Leonard Bernstein

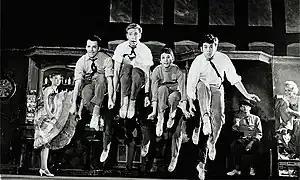
Bernstein gained prominence for the Original Broadway production of "West Side Story" in 1957

In 1953, Bernstein wrote the score for the musical "Wonderful Town" on very short notice, with a book by Joseph A. Fields and Jerome Chodorov and lyrics by Betty Comden and Adolph Green. Like the 1940 play, directed on Broadway by George S. Kaufman, it is based on the autobiographical short stories, collectively titled "My Sister Eileen", that were written by Ruth McKenney and published in the early 1930s by "The New Yorker". They tell the story of two sisters from Ohio who move to New York City and seek success from their squalid basement apartment in Greenwich Village. "Wonderful Town" opened on Broadway on February 25, 1953, at the Winter Garden Theatre, starring Rosalind Russell in the role of Ruth Sherwood, Edie Adams as Eileen Sherwood, and George Gaynes as Robert Baker. It won five Tony Awards, including Best Musical and Best Actress.